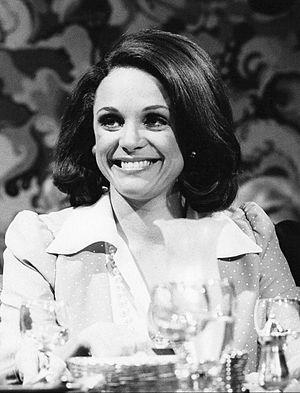
Valerie Harper est une actrice américaine née le 22 août 1939 à Suffern, quartier de New York et morte le 30 août 2019 à Los Angeles.